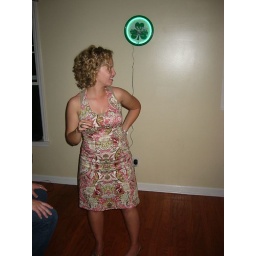
a perfectly good picture of a wall clock ruined by Kathlyn